Queen Elizabeth 2

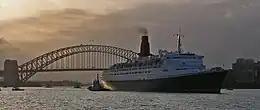
Leaving Sydney 18 February 2004

"QE2" once again experienced mechanical problems following her annual overhaul in November 1983. Boiler problems caused Cunard to cancel a cruise, and, in October 1984, an electrical fire caused a complete loss of power. The ship was delayed for several days before power could be restored. Instead of replacing the "QE2" with a newer vessel, Cunard decided that it was more prudent to simply make improvements to her. Therefore, from 27 October 1986 to 25 April 1987, "QE2" underwent one of her most significant refurbishments when she was converted by Lloyd Werft at their shipyard in Bremerhaven, Germany from steam power to diesel. Nine MAN B&W diesel-electric engines, new propellers and a heat recovery system (to use heat expelled by the engines) were fitted, which halved the fuel consumption. With this new propulsion system, "QE2" was expected to serve another 20 years with Cunard. The passenger accommodation was also modernised. The refurbishment cost over £100 million.